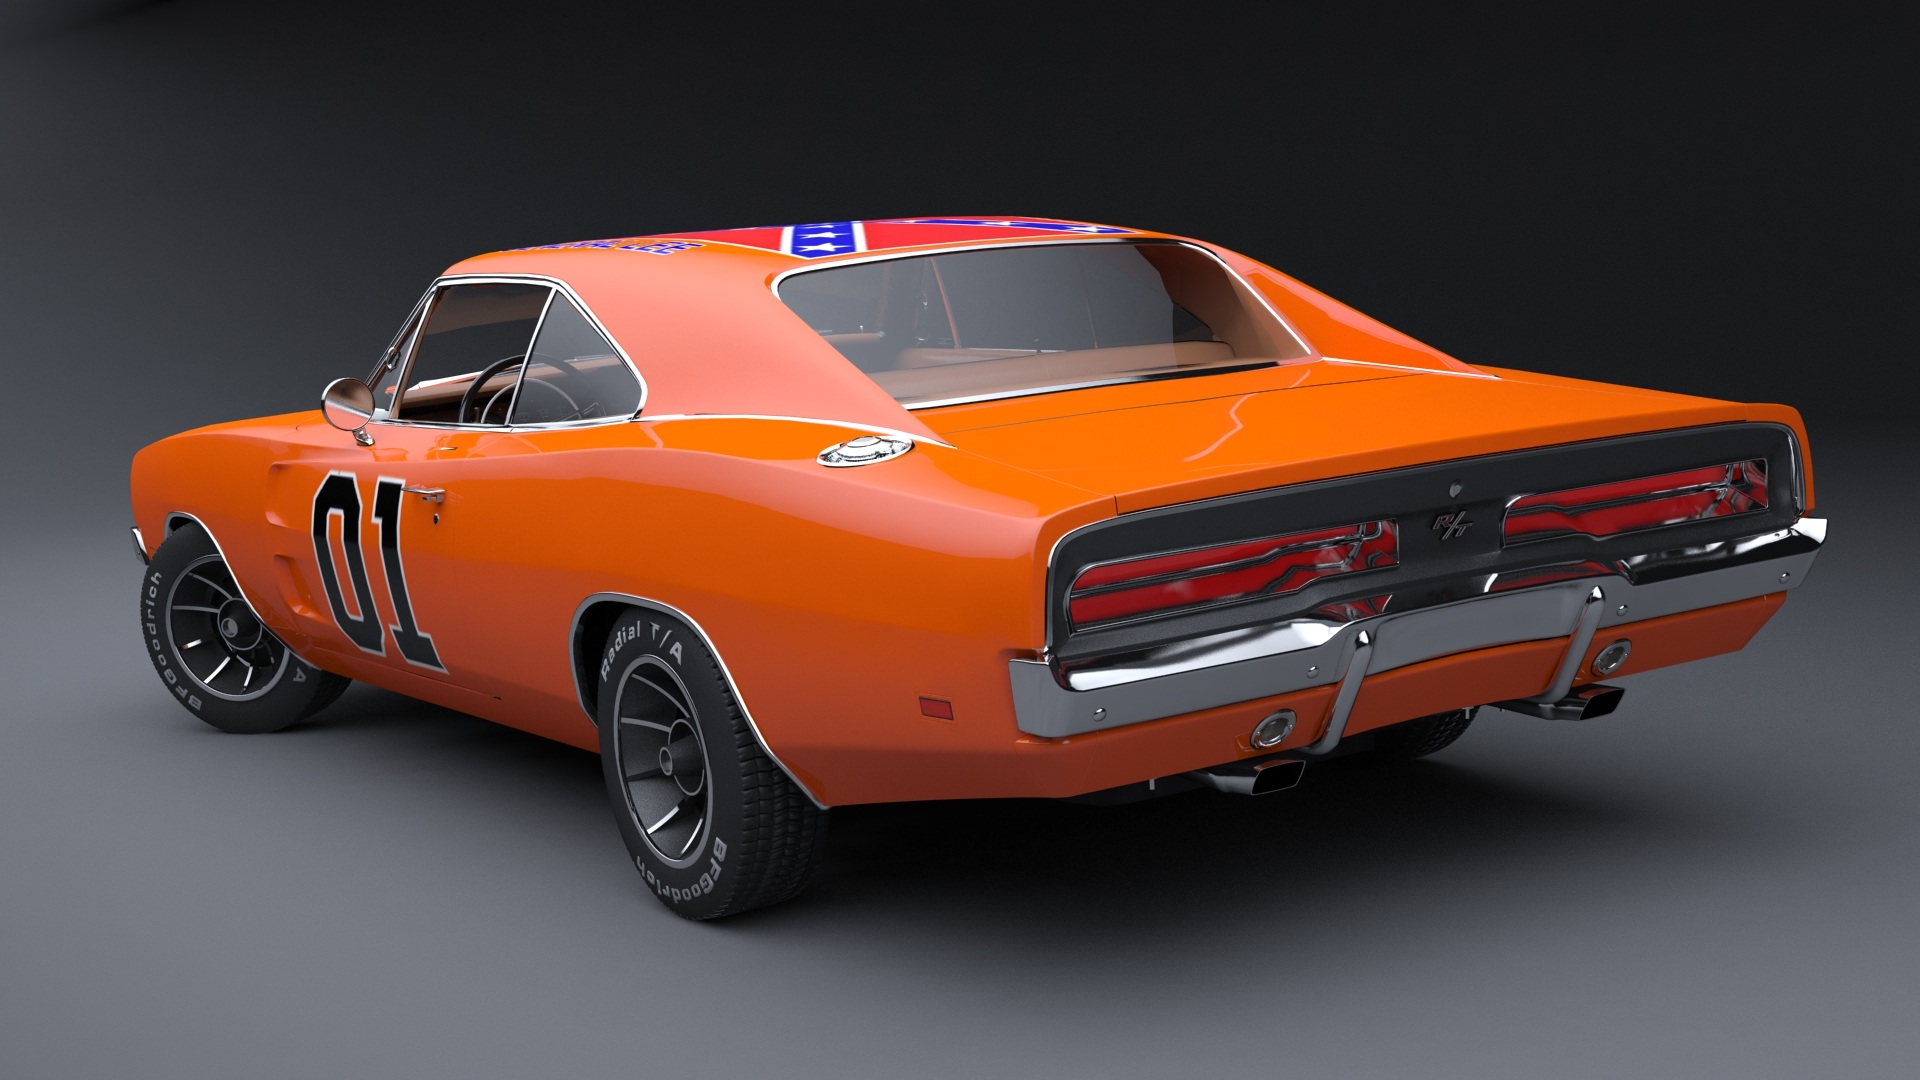
car, transportation, vehicle, classic car, sports car, muscle car, convertible, american car, model car, land vehicle, automobile make, automotive exterior, automotive design, stock car racing, dodge charger, general lee, duke of hazzard, iconic car